Sovereign Islands, Queensland

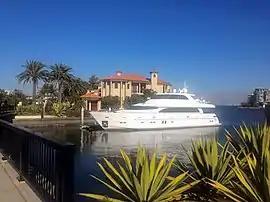
Sovereign Islands

The Sovereign Islands are an island group in the Southport Broadwater next to South Stradbroke Island within the suburb of Paradise Point in the City of Gold Coast, Queensland, Australia. They were formed by a canal real estate development of the former Andys Island and Griffin Island.